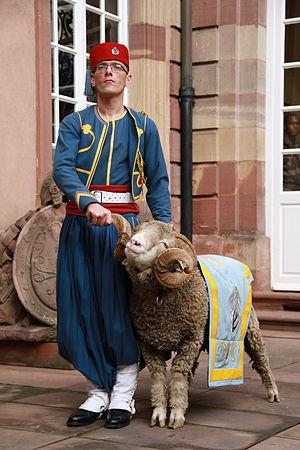
La Nouba du 1er Régiment de Tirailleurs d'Épinal en tenue de Tradition lors de la prise d'armes au Palais du gouverneur militaire de Strasbourg, le 31 janvier 2013, en présence du général Bertrand Ract-Madoux, chef d’état-major de l’armée de terre à l’occasion du retour en France de la Task force Lafayette.
Le 1ᵉʳ régiment de tirailleurs est un régiment d'infanterie blindée de l'Armée de terre française basé à Épinal, constitué en 1994 à partir du 170ᵉ régiment d'infanterie. Ses missions sont diverses : il est formé majoritairement de militaires actifs mais aussi de réservistes, déployé tant en OPEX que dans des missions sur le territoire national comme l'Opération Harpie ou encore dans le cadre du Plan Vigipirate.